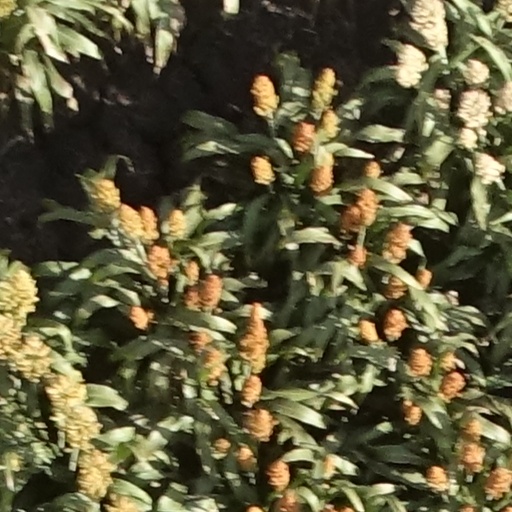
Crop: sorghum